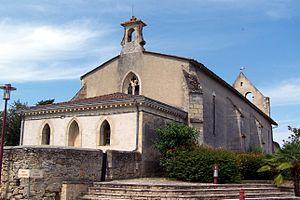
Église de Fargues (Gironde, France)
Fargues est une commune du Sud-Ouest de la France, située dans le département de la Gironde, en région Nouvelle-Aquitaine.